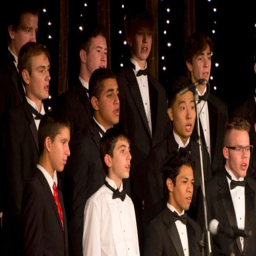
the men 's choir performs during the annual concert .